Bill Mitchell (automobile designer)

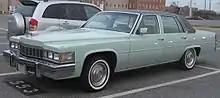
The 1977 Cadillac Sedan deVille featured slightly downsized styling influenced by the 1976 Cadillac Seville

During the 1973–74 energy crisis, which brought on a greater demand for smaller cars in place of the larger cars that had been GM's bread and butter profit machine for decades, Mitchell oversaw the styling and design efforts of GM's downsized full-sized and intermediate-sized cars which were introduced in the late 1970s, some of the last designs that he would lead—and all largely based on themes first developed in his 1976 Cadillac Seville. Mitchell designed the popular 1977 Chevrolet Caprice. However, when it came to compact and subcompact cars, Mitchell, who often struggled with alcoholism, reflected that "Small cars are like vodka. Sure people will try them out but they won't stay with them."